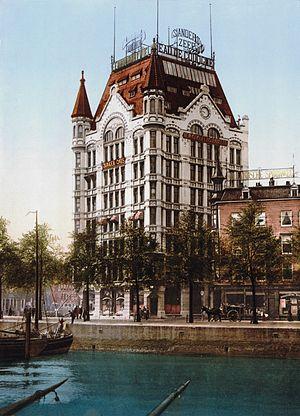
La Witte Huis est un immeuble situé dans le bassin portuaire de Wijnhaven, à Rotterdam, dans la province néerlandaise de Hollande-Méridionale. Elle est construite en 1897-1898, dans un style Art nouveau. Sa hauteur de 43 m et ses 10 étages font d'elle, à sa construction, le premier gratte-ciel néerlandais et l'un des plus hauts bâtiments européens. Elle a le statut de monument national néerlandais, depuis 1986.